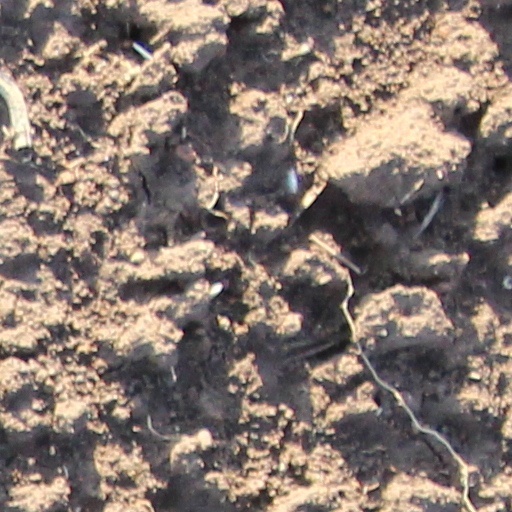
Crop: wheat